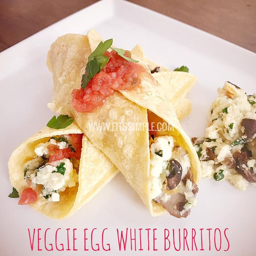
tired of the traditional scrambled eggs and toast .